I barbieri di Sicilia

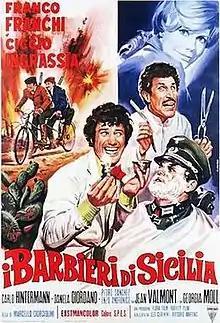

I barbieri di Sicilia ("The Barbers of Sicily") is a 1967 Italian war-comedy film written and directed by Marcello Ciorciolini starring the comic duo Franco and Ciccio.